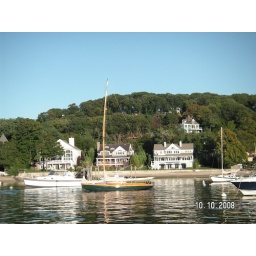
Beautiful wooden boat in Northport